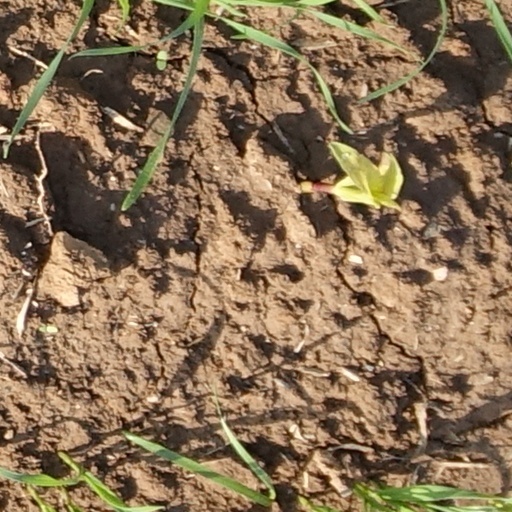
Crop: wheat